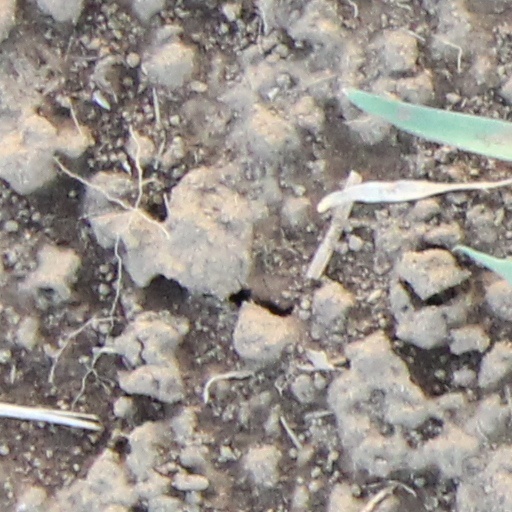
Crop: wheat